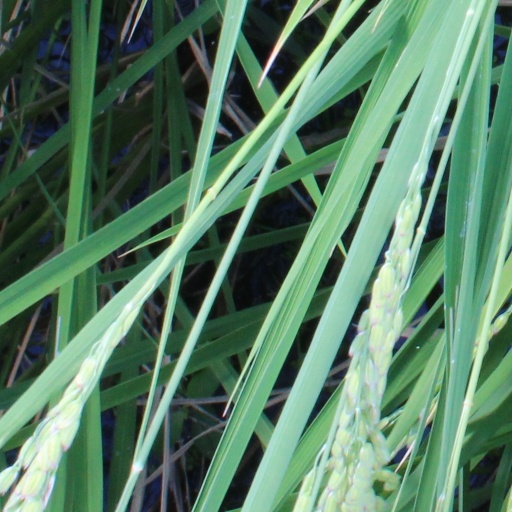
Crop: rice